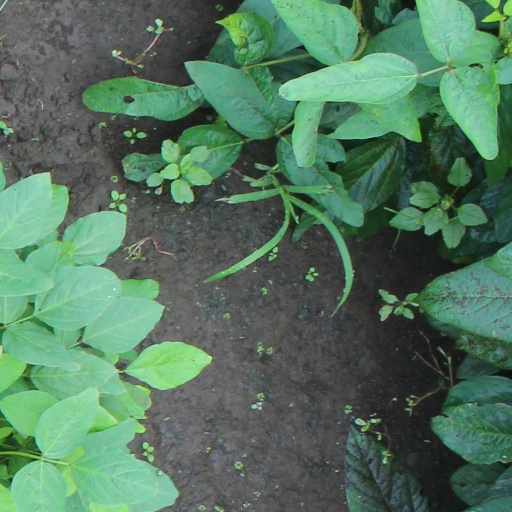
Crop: soybean